Johan Tatlot

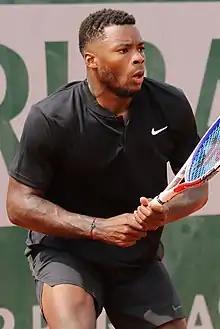

Johan Sébastien Tatlot (born 26 March 1996 in Schœlcher) is a French tennis player. Tatlot has a career-high ATP singles ranking of World No. 226, achieved in September 2018. He also has an ATP career high doubles ranking of 525 achieved on 7 May 2018. Tatlot was the world no.5 junior ranked player in January 2014 and reached the 2014 Australian Open boys' doubles final.